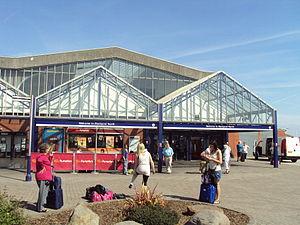
La gare de Blackpool North est une gare ferroviaire du Royaume-Uni, située sur le territoire de la ville de Blackpool.